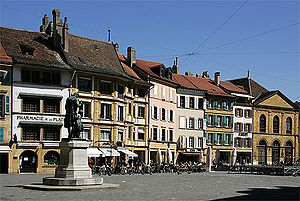
Yverdon-les-Bains
Yverdon-les-Bains er en by i det vestlige Schweiz med 28.486 indbyggere. Byen ligger i Canton de Vaud, en del af Romandiet, midt i Jurabjergene, og ved den sydlige bred af Neuchâtelsøen.